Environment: real
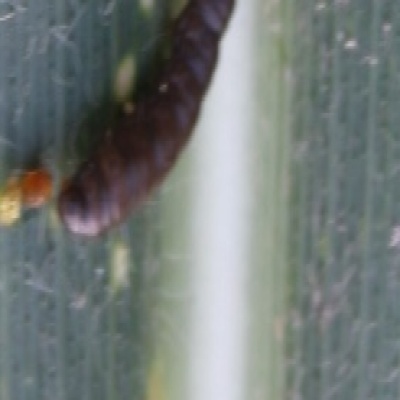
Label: fall_armyworm